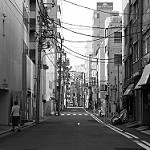
Label: B & W